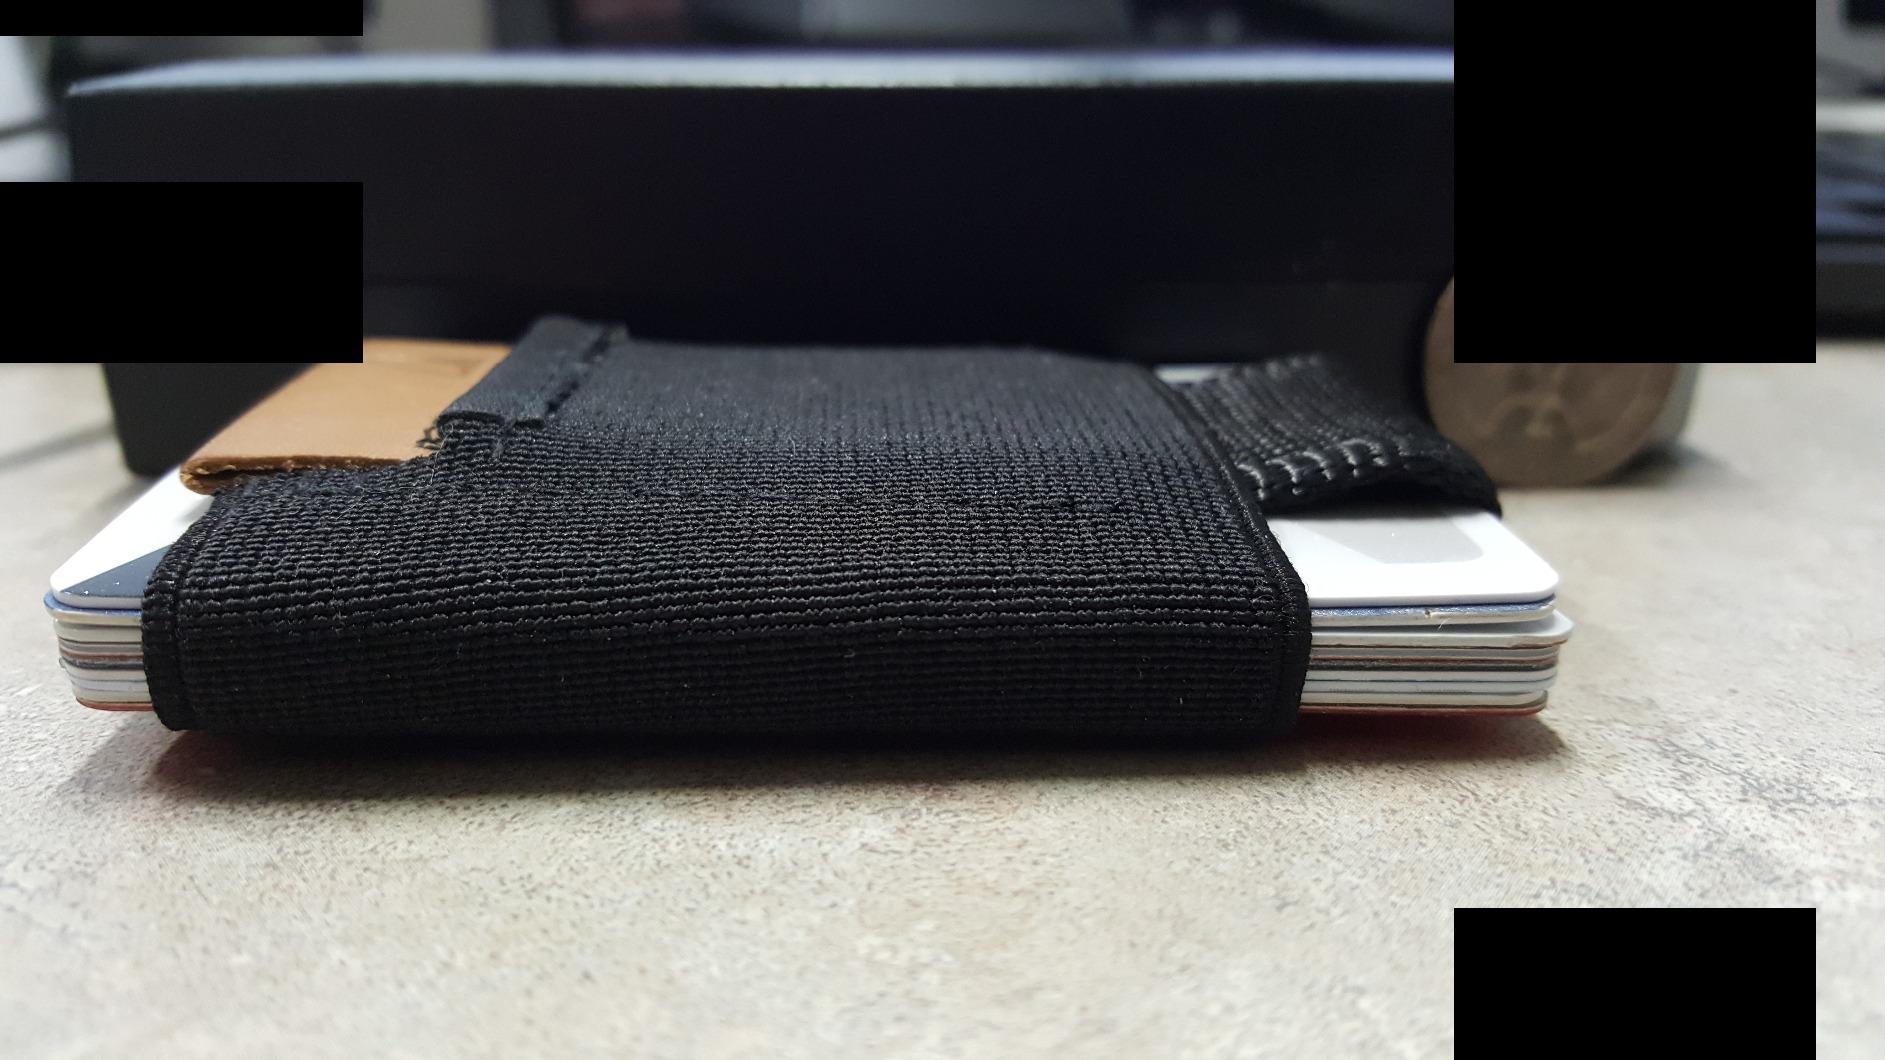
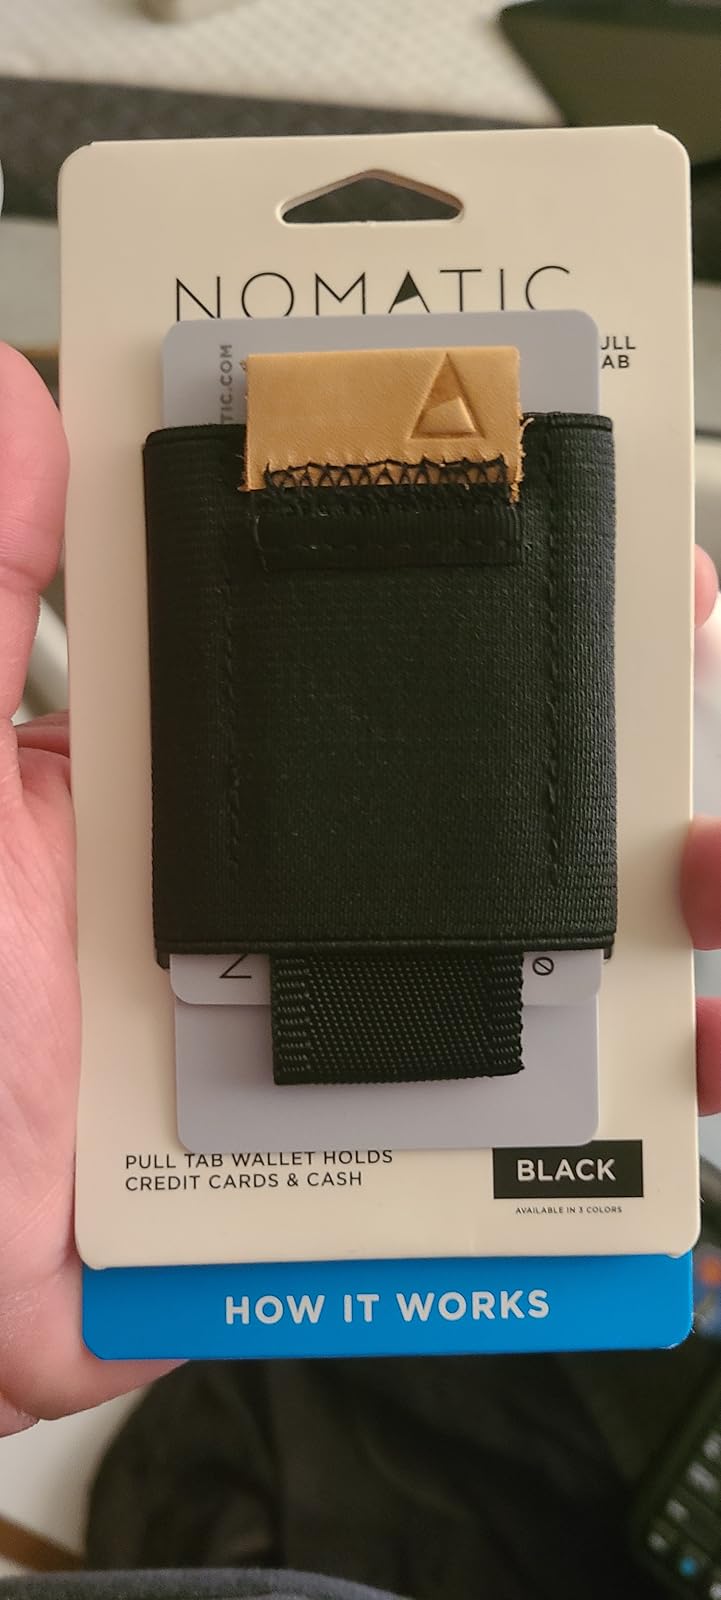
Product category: accessories_wallet
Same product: yes